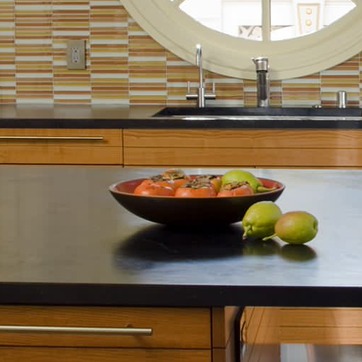
Material: food